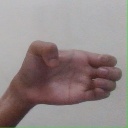
अक्षर: ख